Question: What is this a picture of?
Tambaya: Mene ne a wannan hoton?
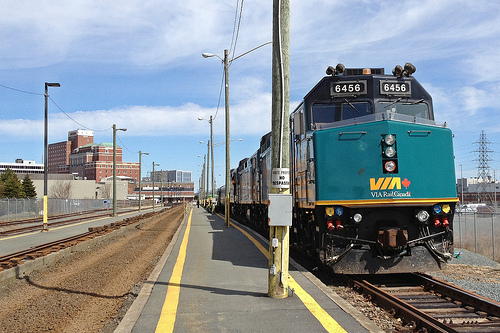
Answer: Train.
Amsa: Jirgin ƙasa.